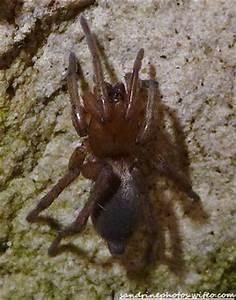
spider